Les Paul

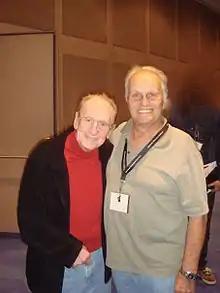
Paul and audio engineer Roger Nichols, both winners of Technical Grammy Awards

Les Paul married Virginia Webb in 1937. They had two children, Les Paul Jr. (Rusty) (1941–2015), and Gene Paul (1944), who was named after actor-songwriter Gene Lockhart.